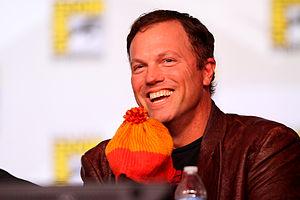
Le Message est le douzième épisode de la série télévisée américaine de space western Firefly créée par Joss Whedon. C'est le second de trois épisodes qui n'avaient pas été diffusés lors de la première diffusion de la série par le réseau Fox.